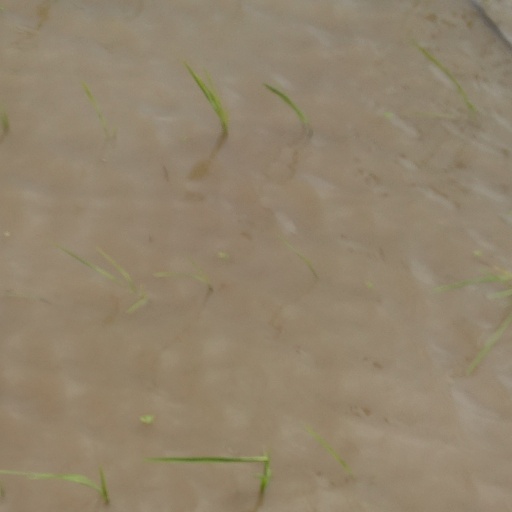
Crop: rice